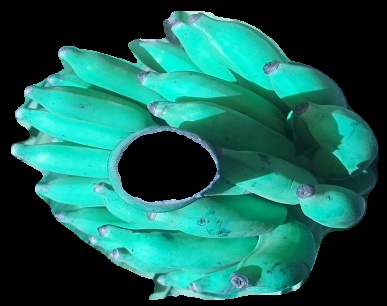
Variety: elakki-bale
Grade: grade3